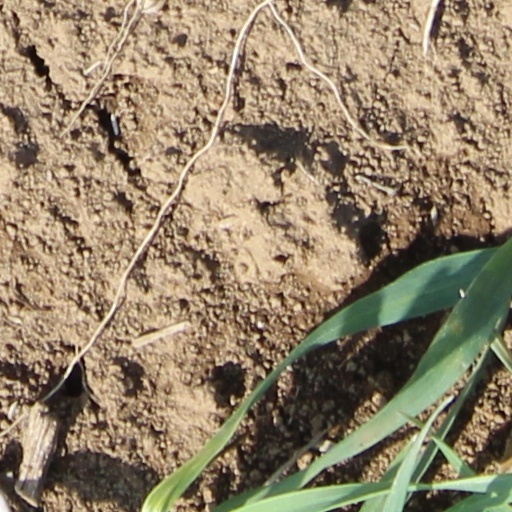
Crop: wheat